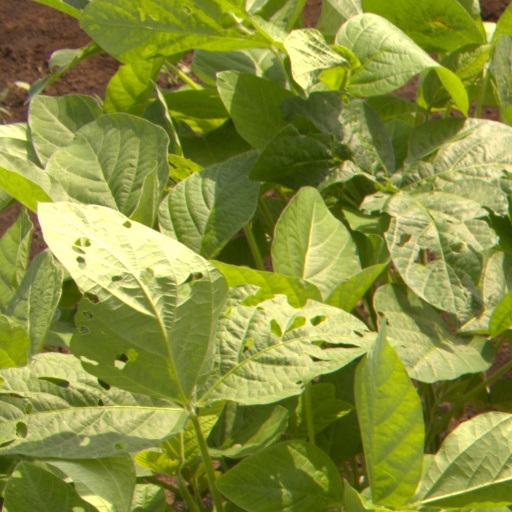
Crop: soybean